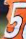
Number: 5